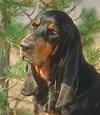
black-and-tan_coonhound